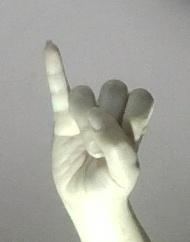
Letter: meem